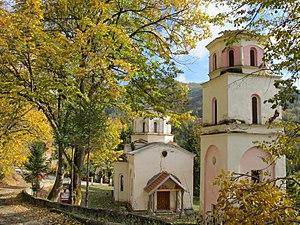
Caparić est un village de Serbie situé dans la municipalité de Ljubovija, district de Mačva. Au recensement de 2011, il comptait 330 habitants.